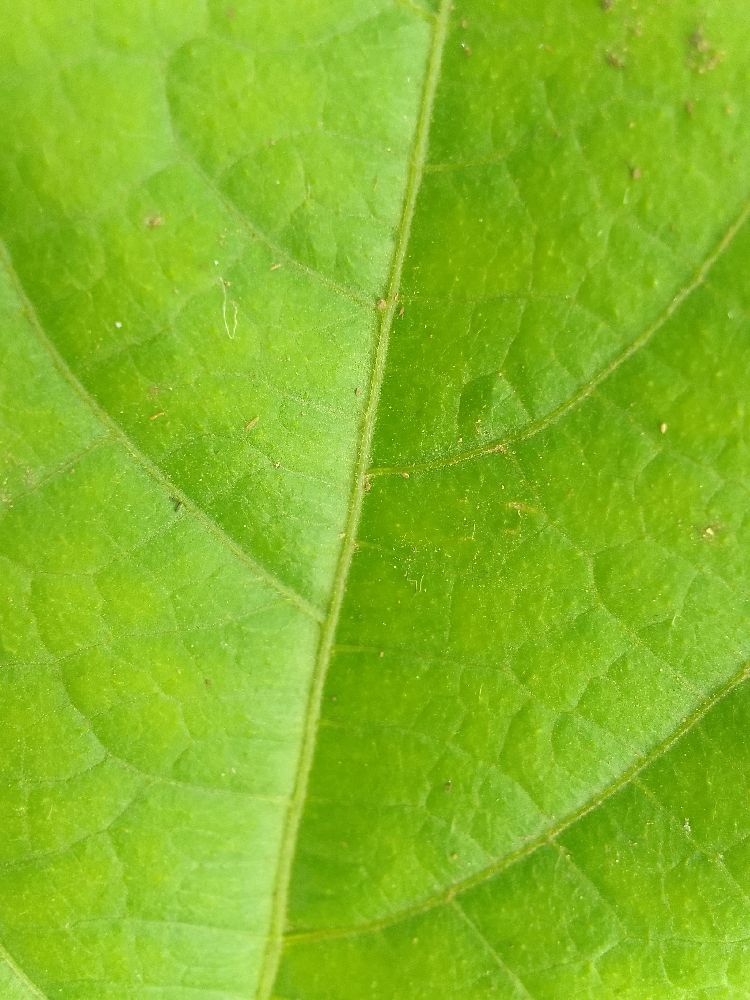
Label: healthy